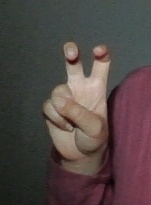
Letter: toot